LeRoy Butler

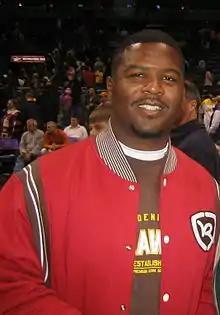
Butler at the Bradley Center in Milwaukee in 2005

LeRoy Butler III (born July 19, 1968) is an American former professional football player who spent his entire 12-year career from 1990 to 2001 as a safety for the Green Bay Packers of the National Football League (NFL). He was inducted into the Pro Football Hall of Fame in 2022.